Bo Burnham: Inside

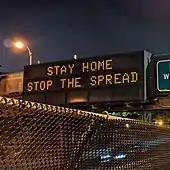
Reviewers praised the special as accurately depicting features of the COVID-19 pandemic.

Burnham enters the small, spare room he left at the end of his last special, "Make Happy". All subsequent events are depicted in the single room, with his hair and beard growing throughout. In the song "Content", he apologises for his hiatus and clarifies that he is unable to leave his home. This is followed by "Comedy", where an ethereal voice commands Burham that the dire state of the world can only be saved by a white male comedian. Addressing the viewer, he apologises for the incongruent and fast-paced nature of the special, and expresses the intent to keep himself busy while making the viewer happy.